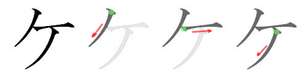
け en hiragana ou ケ en katakana sont deux kana, caractères japonais, qui représentent le même more. Ils sont prononcés /ke/ et occupent la 9ᵉ place de leur syllabaire respectif, entre く et こ.